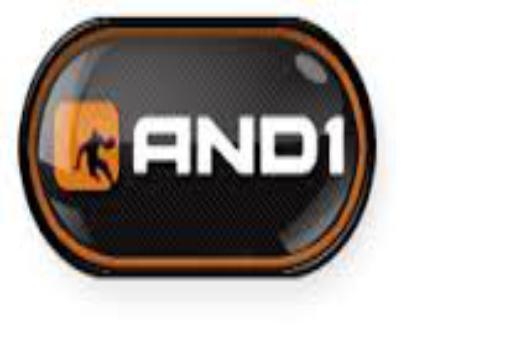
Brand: AND1
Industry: Clothes